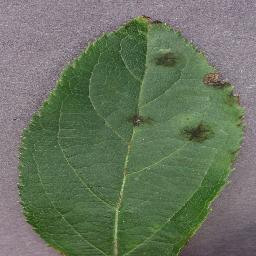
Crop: apple
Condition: scab